Project 2025

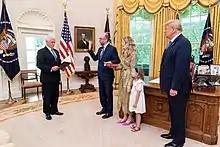
Vought being sworn in as OMB Director in July 2020

The 2024 Trump campaign said no outside group speaks for Trump and that Agenda 47 is the only official plan for a second Trump presidency. Policy suggestions from groups in Project 2025 reflected Trump's own words. His campaign said it appreciated these groups' policy suggestions. On July 5, 2024, Trump denied any knowledge of Project 2025. Political commentators including Robert Reich, Michael Steele, and Olivia Troye dismissed Trump's denial.